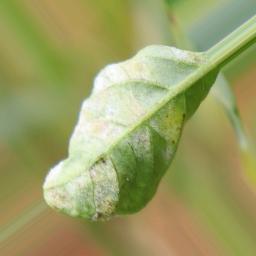
Label: cercospora